Nina Grieg

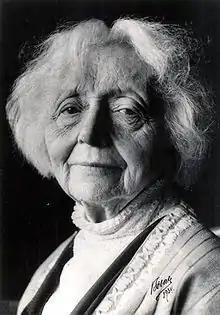
Grieg in about 1934

Nina Grieg, née Hagerup (24 November 1845 – 9 December 1935) was a Danish–Norwegian lyric soprano.